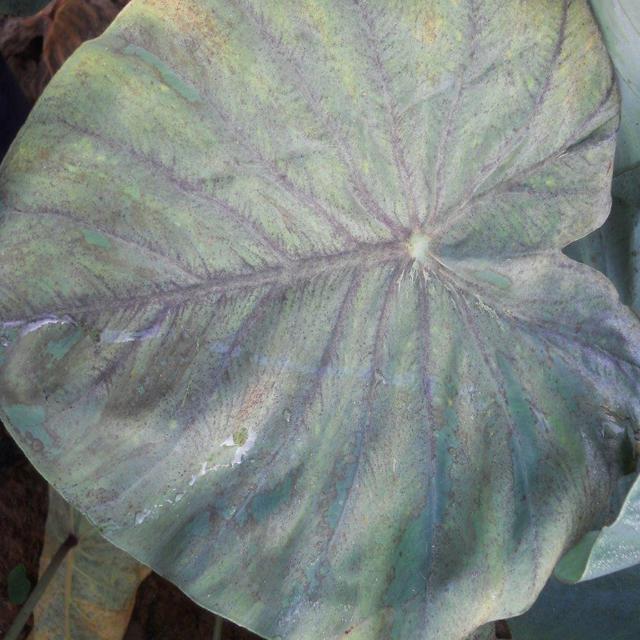
Label: Healthy